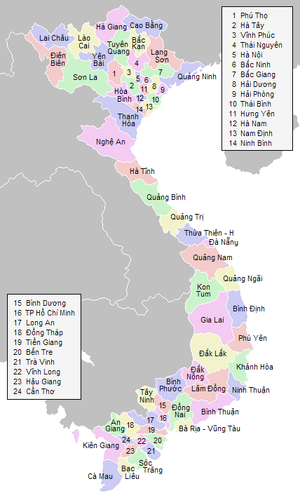
La liste qui suit donne les deux premiers indicatifs du code postal pour les différentes régions du Vietnam.